Hep Cahill

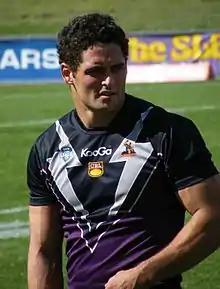

Hohepa "Hep" Cahill (born 15 October 1986) is a New Zealand retired professional rugby league footballer who played as a or in the 2000s and 2010s.